Bundwerk

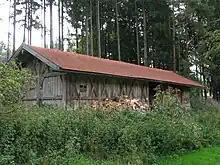
A "bundwerk" barn or "stadel"

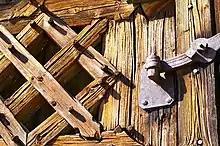
A "bundwerk stadel" (detail)

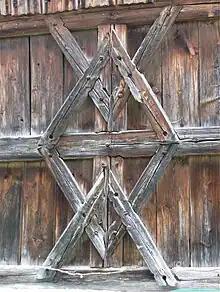
"Bundwerk" detail on a farmhouse in Glonn

Bundwerk is a method of building with timber that was used especially in the 19th century in Austria, South Tyrol and Bavaria. After log construction and timber framing, "bundwerk" is one of the most widespread forms of timber building techniques. It involved using wooden beams that were arranged partly in a lattice or diagonally over a cross. It often decorated the front and gable sides of agricultural buildings, frequently the grain barn or "Stadel" of quadrangular farms ("Vierseithöfen").